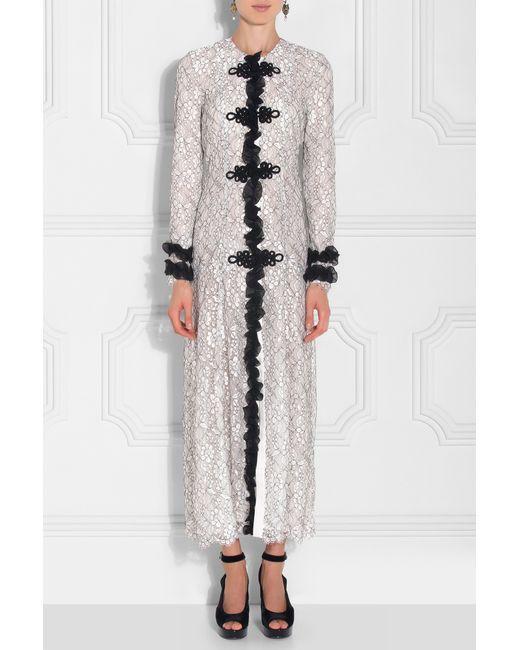
Wunderschönes langes Kleid mit weißem und schwarzem Blumenmuster und langen Ärmeln